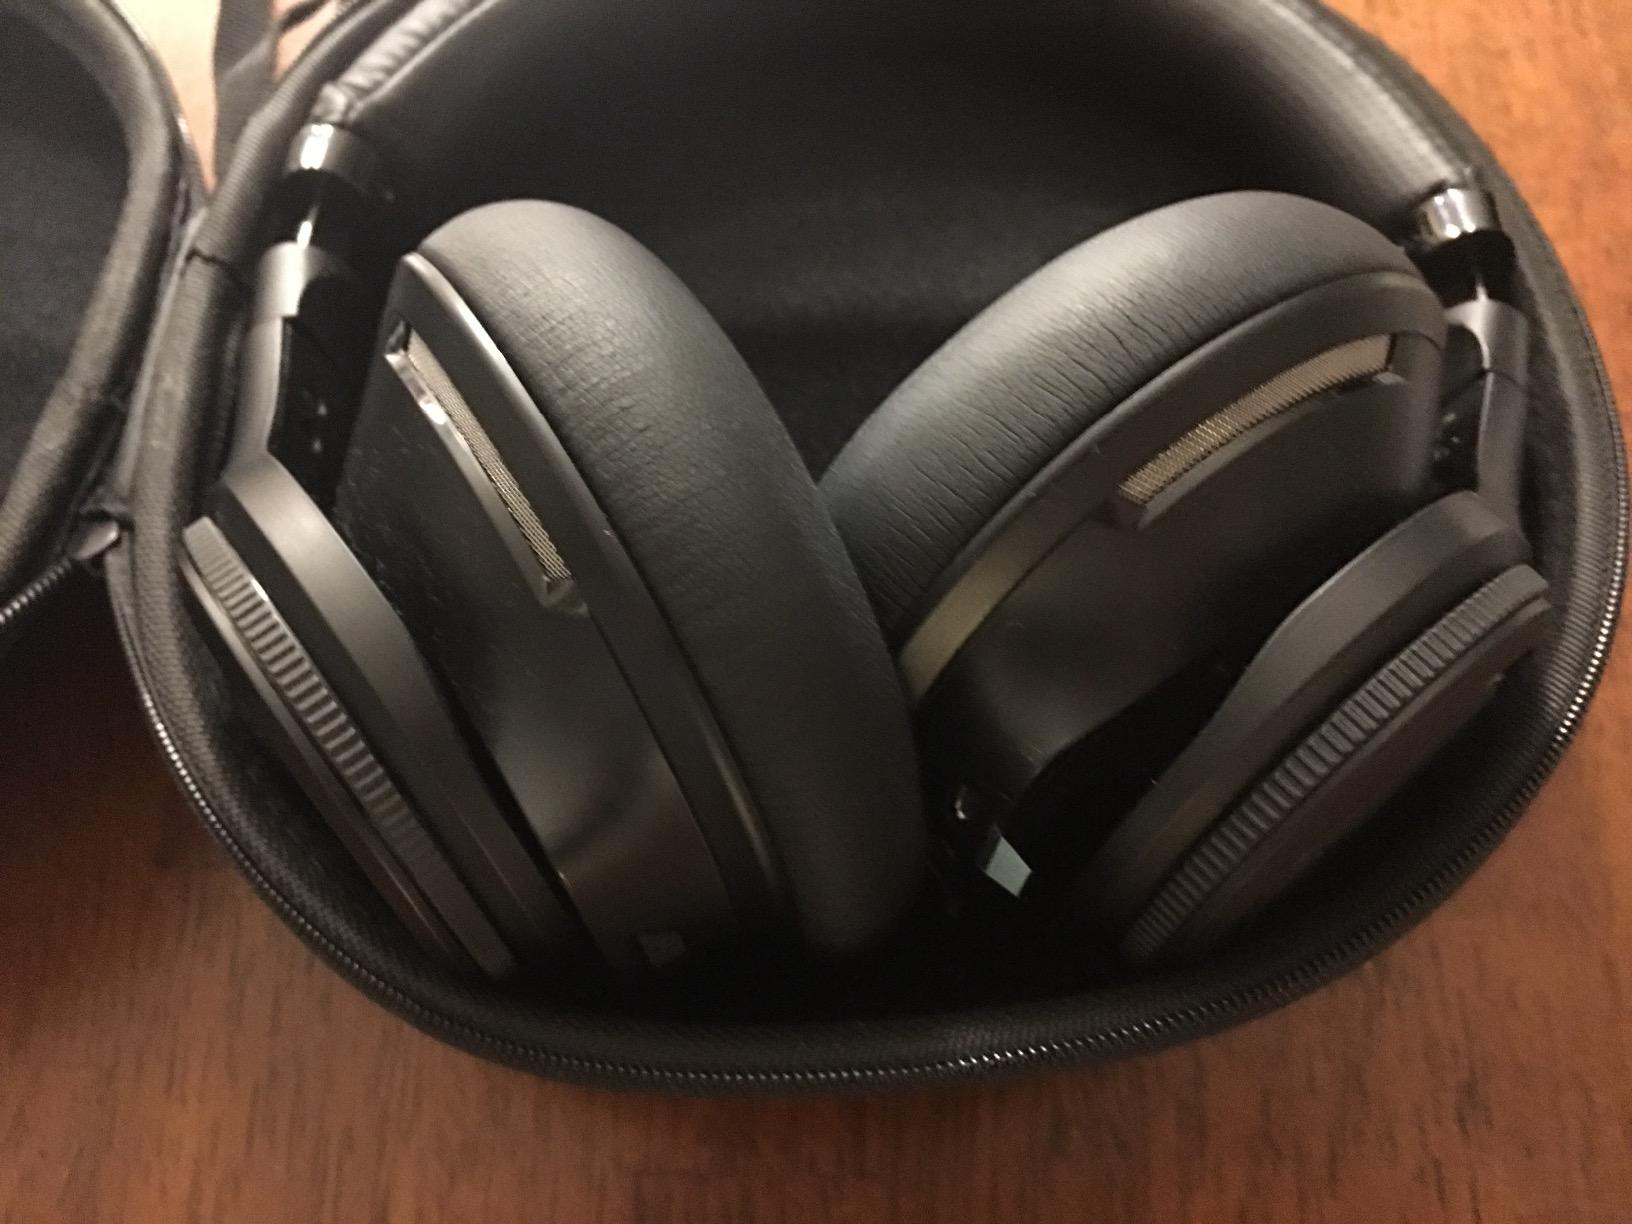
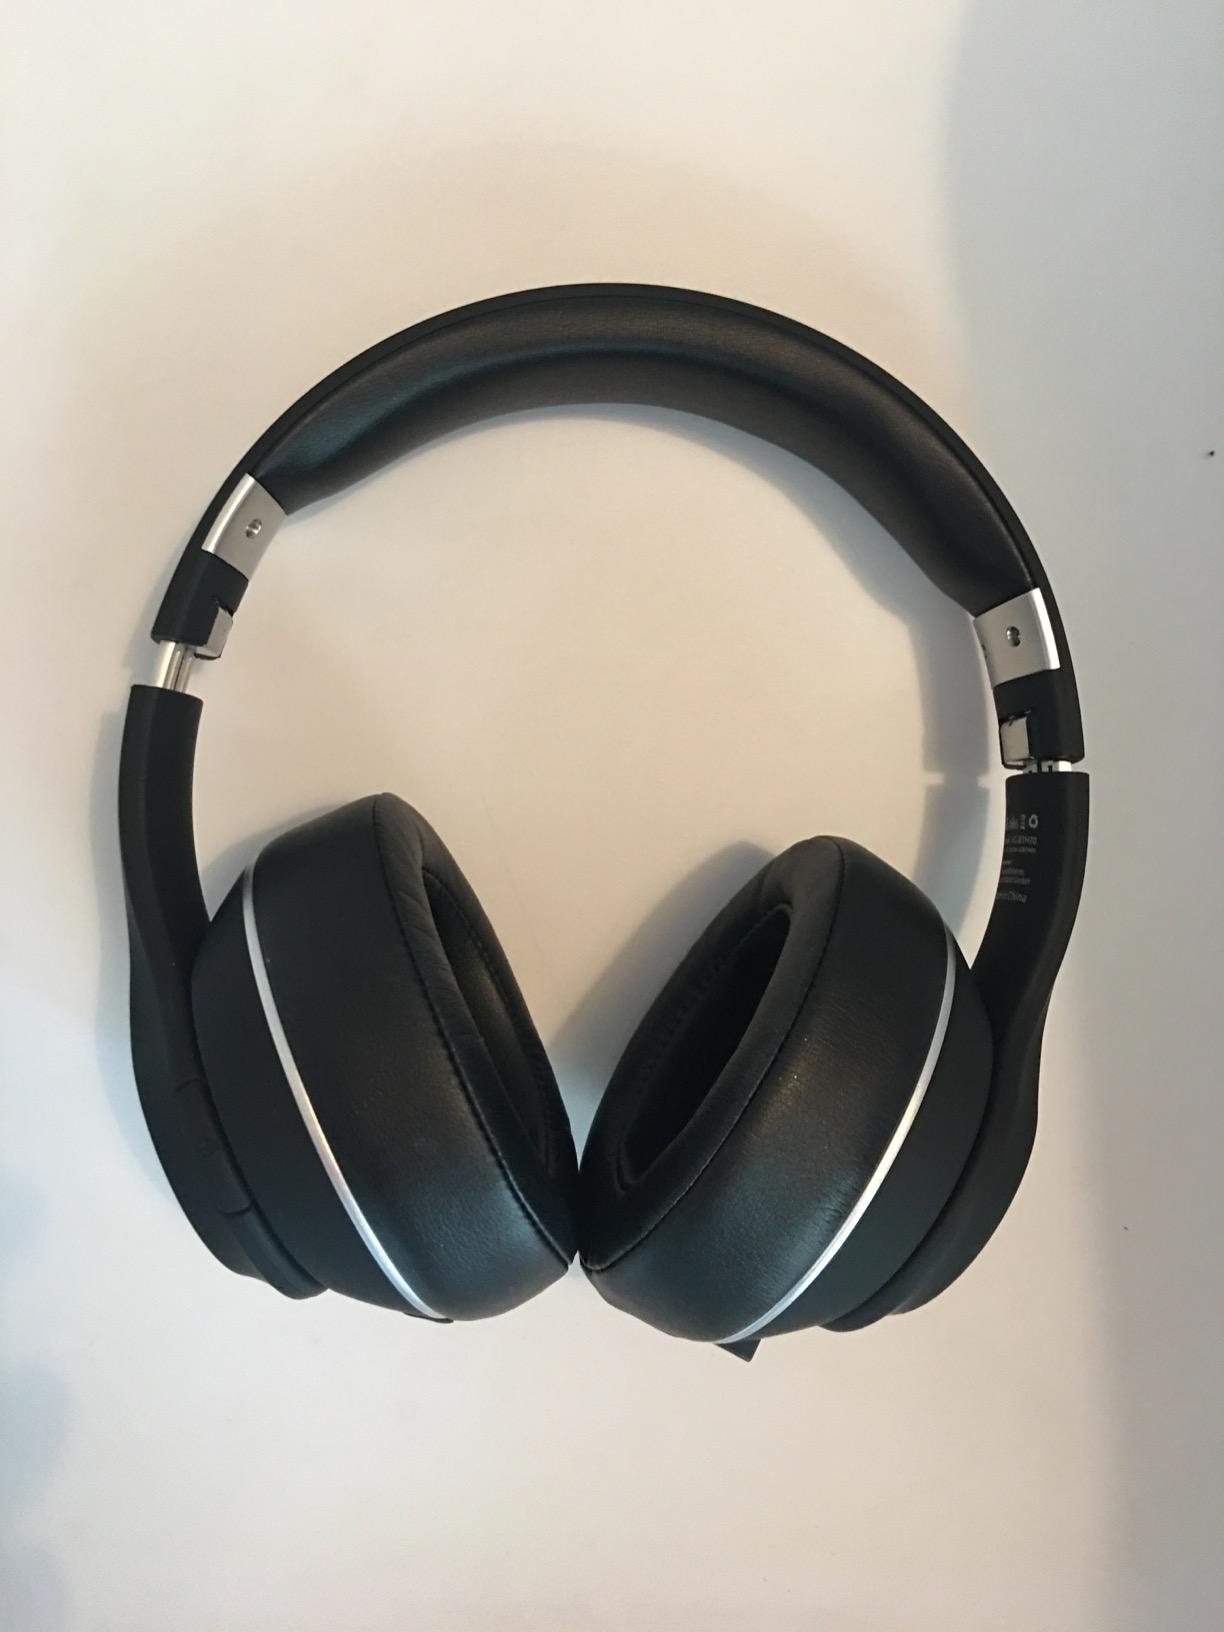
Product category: headphones
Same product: no